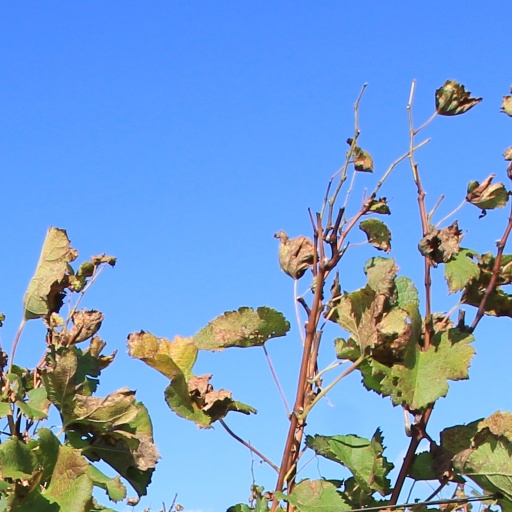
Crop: grape